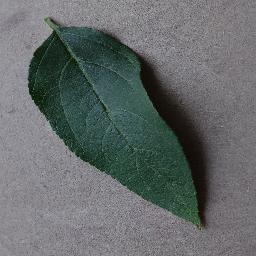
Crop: apple
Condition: healthy